Altar rail

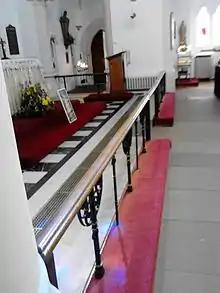
Wooden and iron chancel rails in St Pancras Church, Ipswich

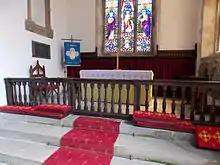
English 17th-century wooden rails at St John's Church, Corby Glen

The altar rail (also known as a communion rail or chancel rail) is a low barrier, sometimes ornate and usually made of stone, wood or metal in some combination, delimiting the chancel or the sanctuary and altar in a church, from the nave and other parts that contain the congregation. Often, a central gate or gap divides the line into two parts. Chancel rails are a very common, but not universal, feature of Roman Catholic, Lutheran, Anglican, and Methodist churches. They are usually about high, with a padded step at the bottom, and designed so that the wider top of the rail can support the forearms or elbows of a kneeling person.